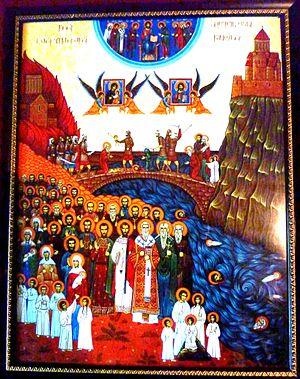
Tableau représentant l'invasion de Gengis Khan et les chrétiens jetés dans le fleuve Koura car ins refusaient d'abjurer leur religion
La Géorgie, en forme longue depuis 1995 la république de Géorgie, est un pays sur la côte est de la mer Noire dans le Caucase, situé à la fois en Europe de l'Est et en Asie. Elle est considérée comme faisant culturellement, historiquement et politiquement parlant partie de l'Europe. Le pays est membre du Conseil de l'Europe, de l'OSCE, de Eurocontrol, de la Coopération économique de la mer Noire et de l'Alliance GUAM. Elle espère devenir un jour membre de l'OTAN et de l'Union européenne avec laquelle un accord d'association a été conclu en 2014.
La cathédrale de Samtavissi est une cathédrale orthodoxe géorgienne du XIᵉ siècle située près du village d'Igoéti, dans la région de Kartlie intérieure en Géorgie orientale, à environ 45 km de la capitale, Tbilissi. Elle est aujourd'hui l'un des centres de l'éparchie de Samtavissi et Gori. Il est inscrit au patrimoine mondial de l'UNESCO.